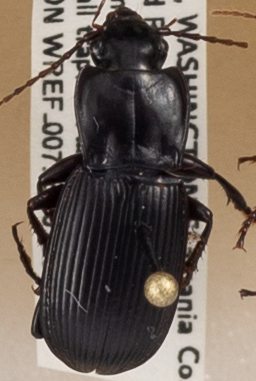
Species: Pterostichus herculaneus
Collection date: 2018-08-28
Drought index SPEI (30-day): -1.28
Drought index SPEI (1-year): -0.39
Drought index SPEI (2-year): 0.54